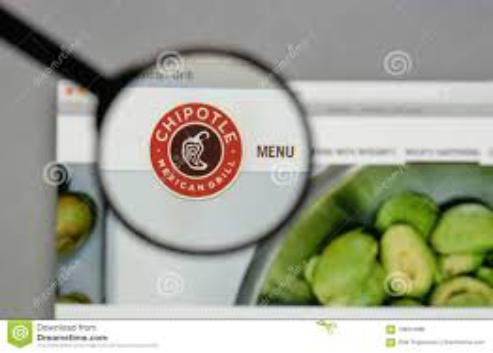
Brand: Chipotle Mexican Grill-1
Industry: Clothes